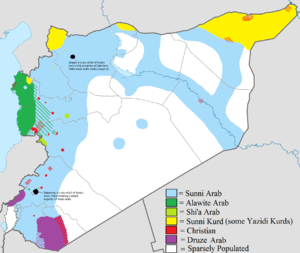
Depuis le soulèvement populaire de 2011, l'évolution de ce soulèvement en révolution, puis la transformation du conflit en guerre civile et en guerre par procuration, le conflit syrien est devenu, grâce notamment à une pléthore de vidéos tournées sur place et de photos, le conflit le plus documenté de l'histoire. Parallèlement pourtant, les narrations de propagande ont souvent pris le pas sur les faits documentés, tant sur le plan politique et diplomatique que sur l'opinion publique.
La guerre civile syrienne — ou révolution syrienne — est un conflit armé en cours depuis 2011 en Syrie. Elle débute dans le contexte du Printemps arabe par des manifestations majoritairement pacifiques en faveur de la démocratie contre le régime baasiste dirigé par le président Bachar el-Assad. Réprimé brutalement par le régime, le mouvement de contestation se transforme peu à peu en une rébellion armée.
La population de la Syrie compte entre 18 402 513 et 17 185 170 habitants en 2016.
L'Église catholique en Syrie, désigne l'organisme institutionnel et sa communauté locale ayant pour religion le catholicisme en Syrie.